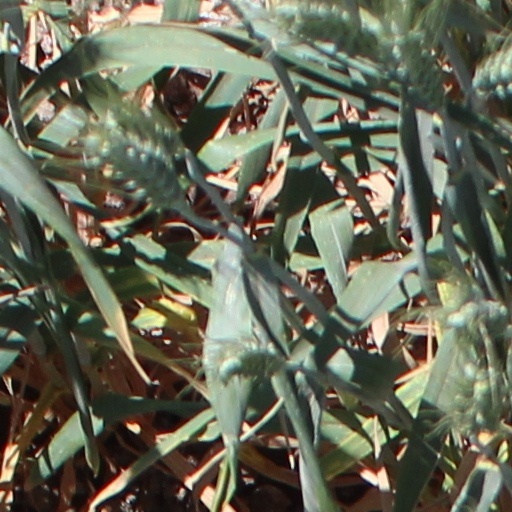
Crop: wheat